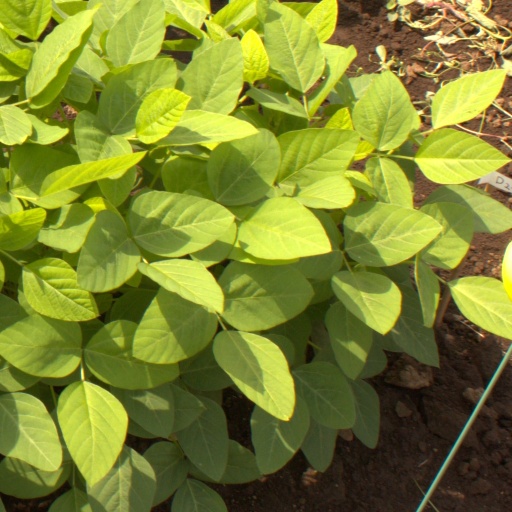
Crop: soybean